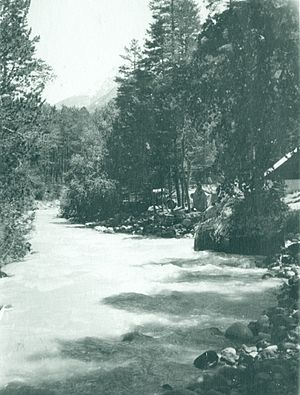
Baksan (flod)
Baksanfloden i juli 1958.
Baksan, også kendt som Azau er en flod i republikken Kabardino-Balkaria i Rusland. Den er en biflod til Malka fra højre. Baksan er 173 km lang, med et afvandingsområde på 6.800 km². Floden har sit udspring ved isbræerne på Elbrus, og har en højdeforskel fra kilder til udmunding på ca. 2.620 m.